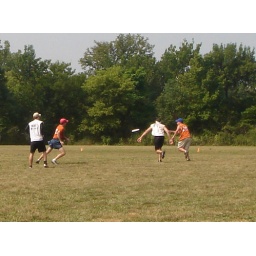
The white team and orange team playing in a Columbus Ultimate Summer League 2005 match.